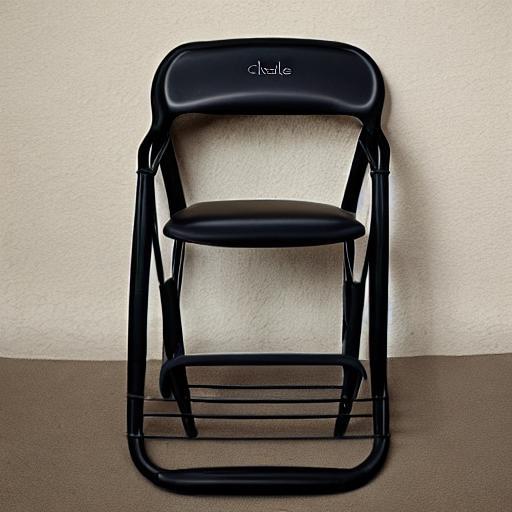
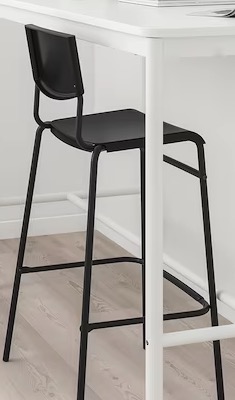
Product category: stool
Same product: no